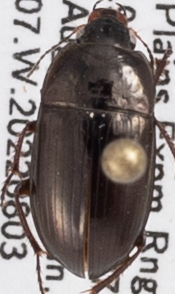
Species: Amara confusa
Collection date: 2022-08-03
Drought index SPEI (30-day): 0.32
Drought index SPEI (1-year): -1.69
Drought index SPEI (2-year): -1.13